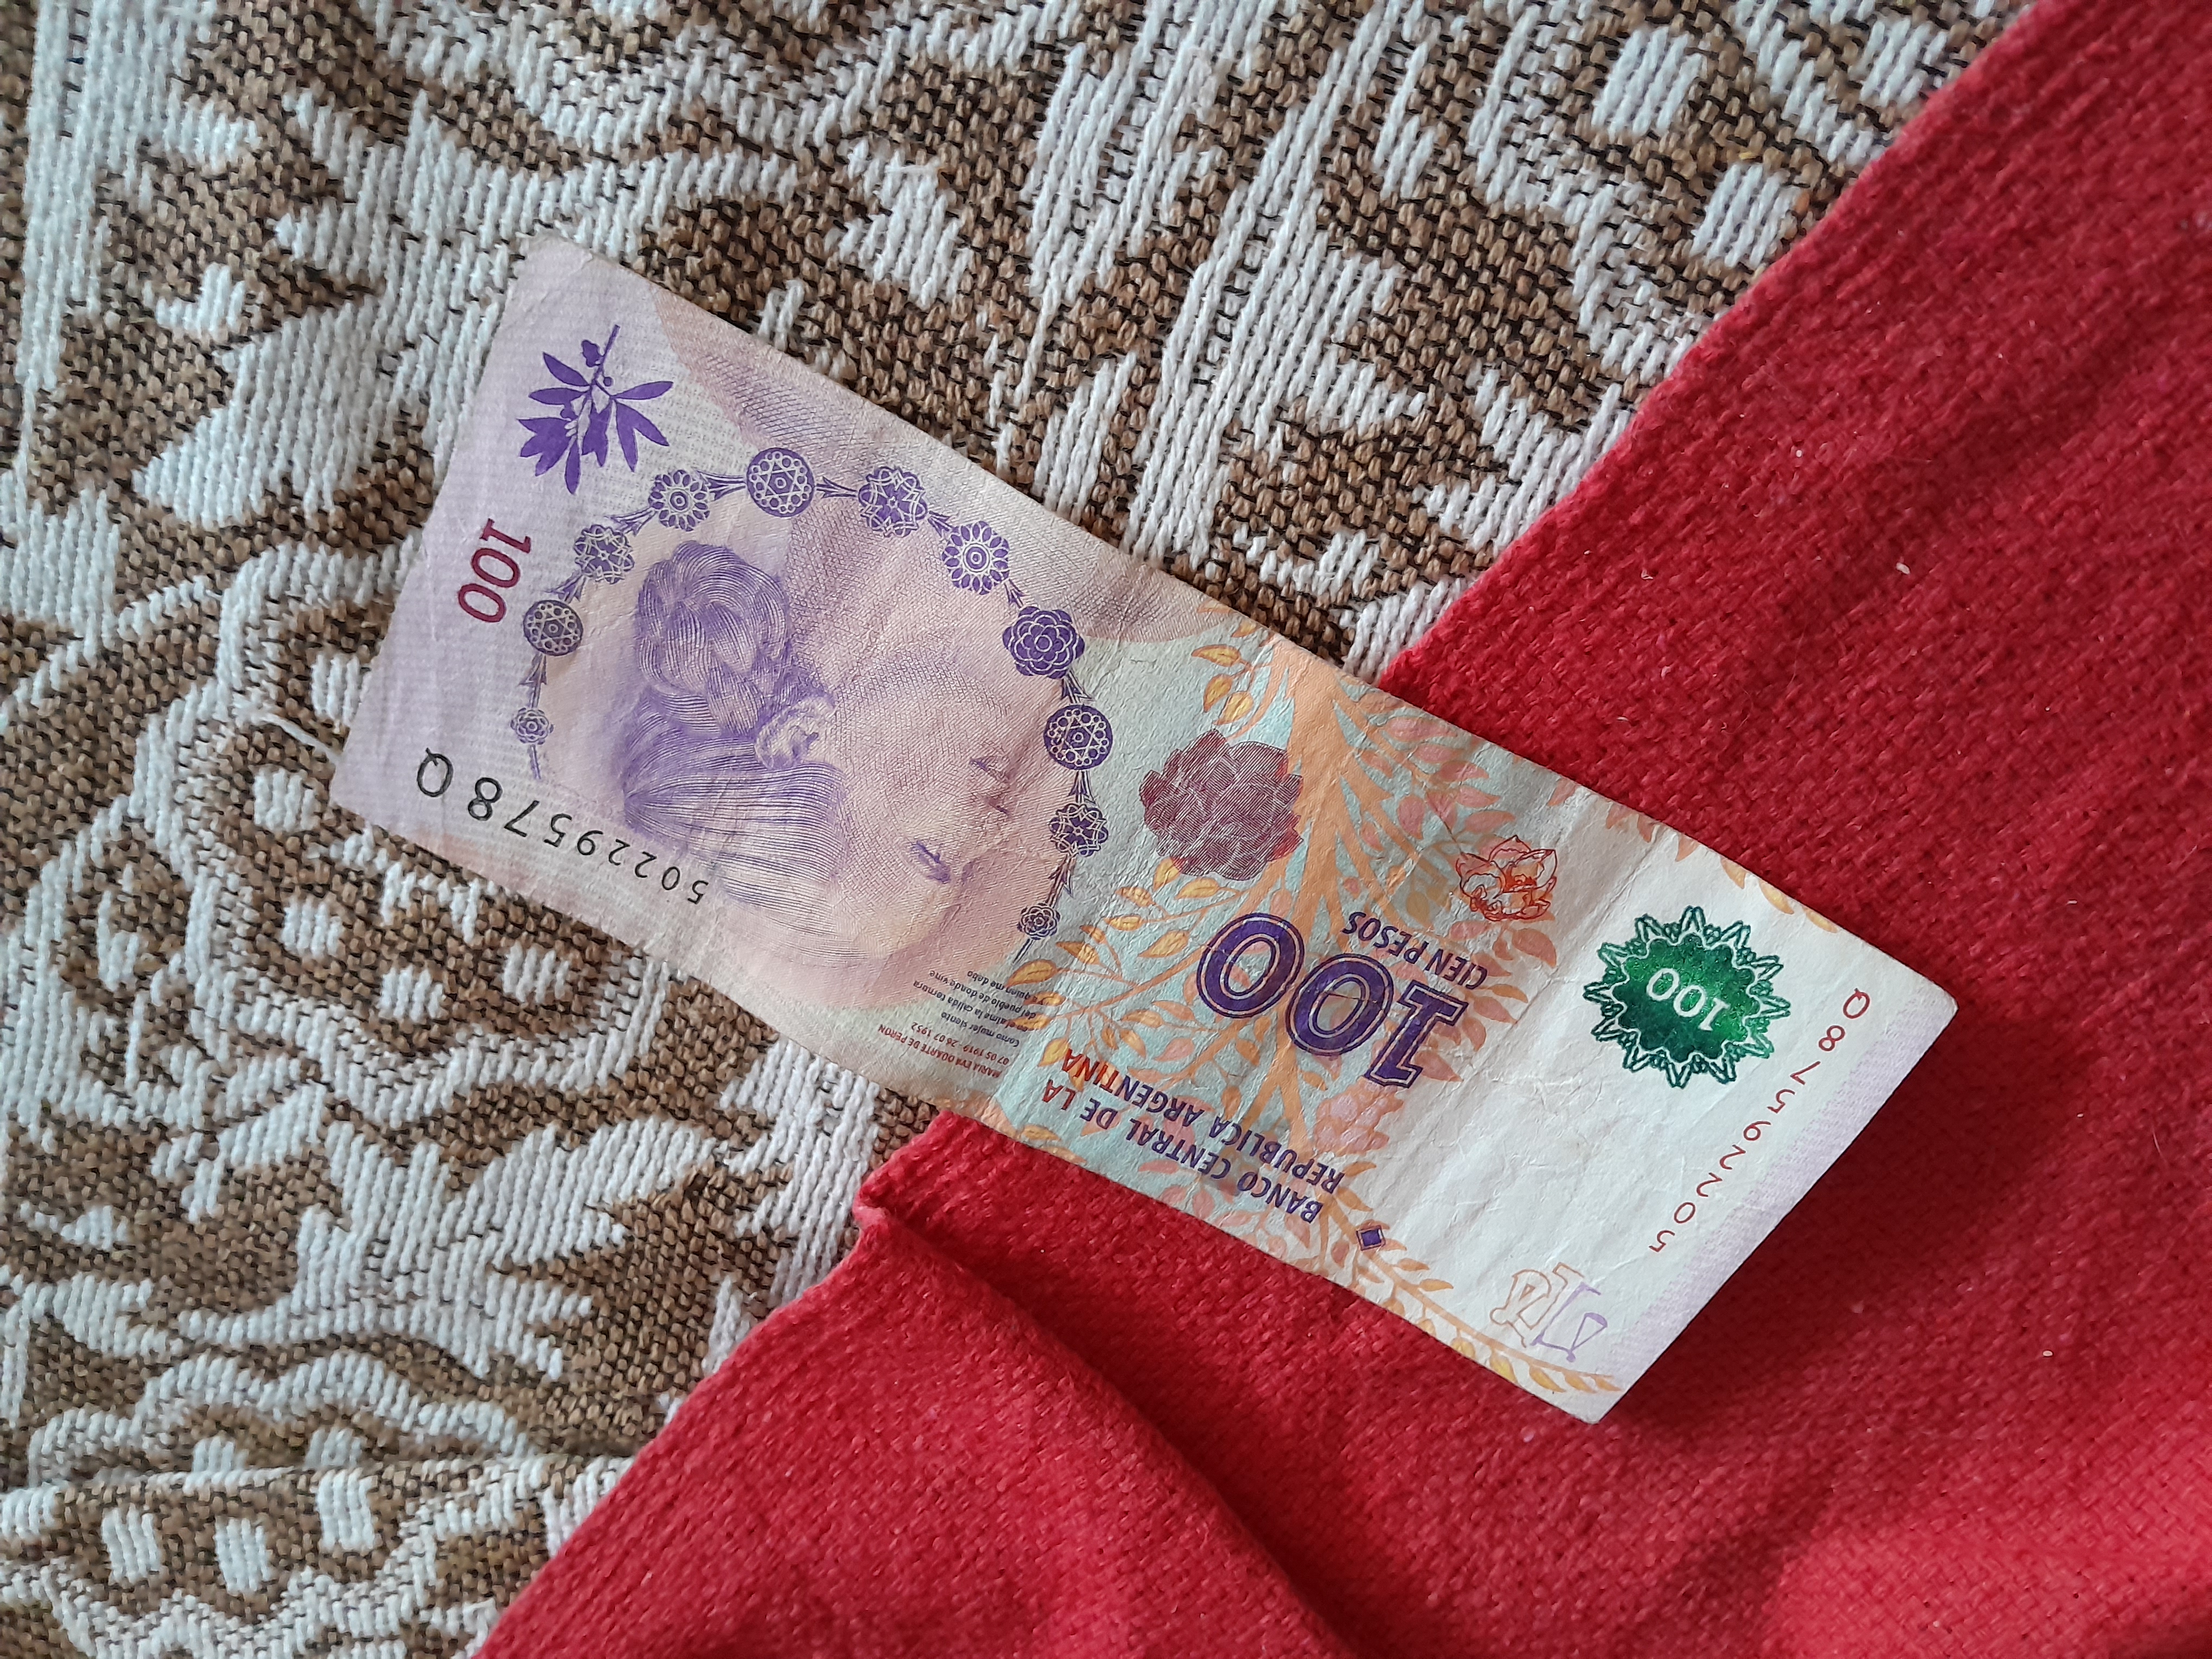
Denominación: 100